Sand partridge

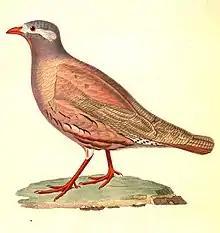
Illustration depicting the plumage of a male sand partridge.

The sand partridge (Ammoperdix heyi) is a gamebird in the pheasant family Phasianidae of the order Galliformes, gallinaceous birds.